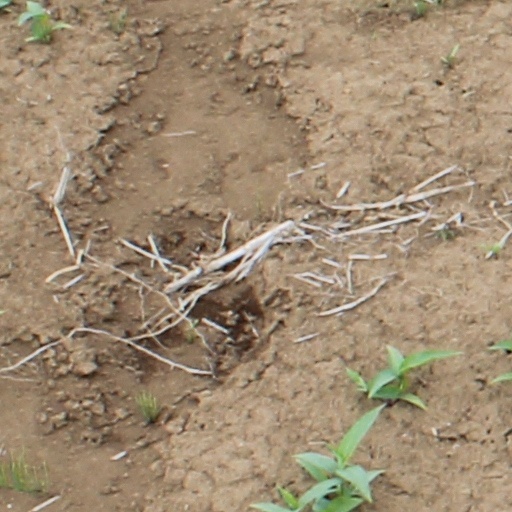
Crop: wheat